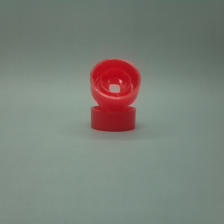
Color: red/orange/pink/fuchsia/brown
Cap type: flip-top cap